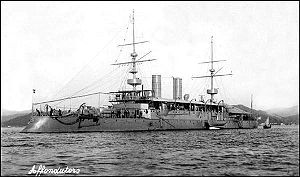
Affondatore (1865) / Tjeneste
Affondatore med nye master efter ombygningen i 1885.
Affondatore var et italiensk panserskib, og det blev bestilt til den nye italienske marine, der blev skabt, da Italien blev forenet i 1861.